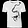
Label: T - shirt / top